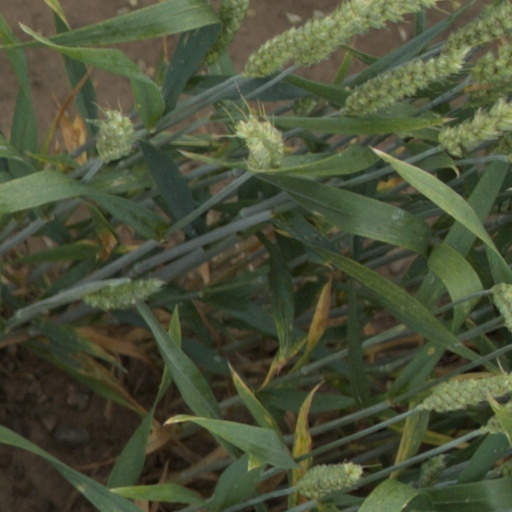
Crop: wheat